Alexander I of Yugoslavia

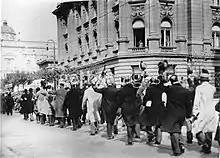
King Alexander I salutes Serbian war veterans from the palace window at Belgrade in 1931.

Within Serbia, the royal dictatorship for the first time made Alexander into an unpopular figure. The British historian Richard Crampton wrote many Serbs "...were alienated by the attempt, albeit unsuccessful, to lessen the Serbian domination on which, to add insult to injury, many of the faults of the previous system were blamed. Alexander had implicitly made the Serbs, the most reliable proponents of centralism, the villains of the Vidovdan piece". The royal dictatorship was seen in Croatia as merely a form of Serbian domination, and one result was a marked upswing in support for fascistic "Ustashe", which advocated winning Croat independence via violence.